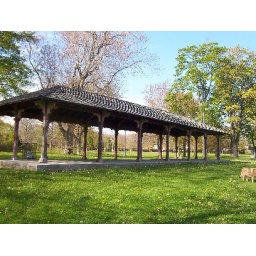
Originally men's pavillion, as name suggests it was built for the leisure by the lake for male patient.